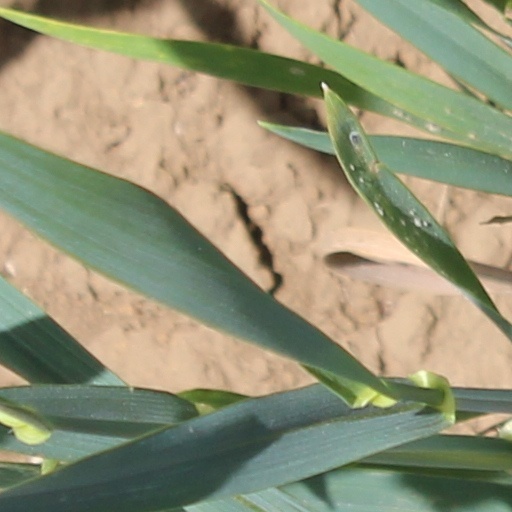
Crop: wheat